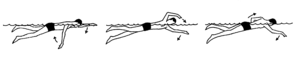
La variété de dessins d'un sujet est l'ensemble des possibilités typiques de représentation graphique d'un sujet quelconque par un dessin. Chaque dessinateur pour diverses raisons fait des choix de traitement ; ces choix comme la technique utilisée ou de composition picturale se rattachent à des options qui se rencontrent dans une multitude de dessins de manière traditionnelle : par exemple, le degré de détail ; le message ou l'impression véhiculée ; le cadrage ou les rapports du sujet de premier plan et de son environnement.